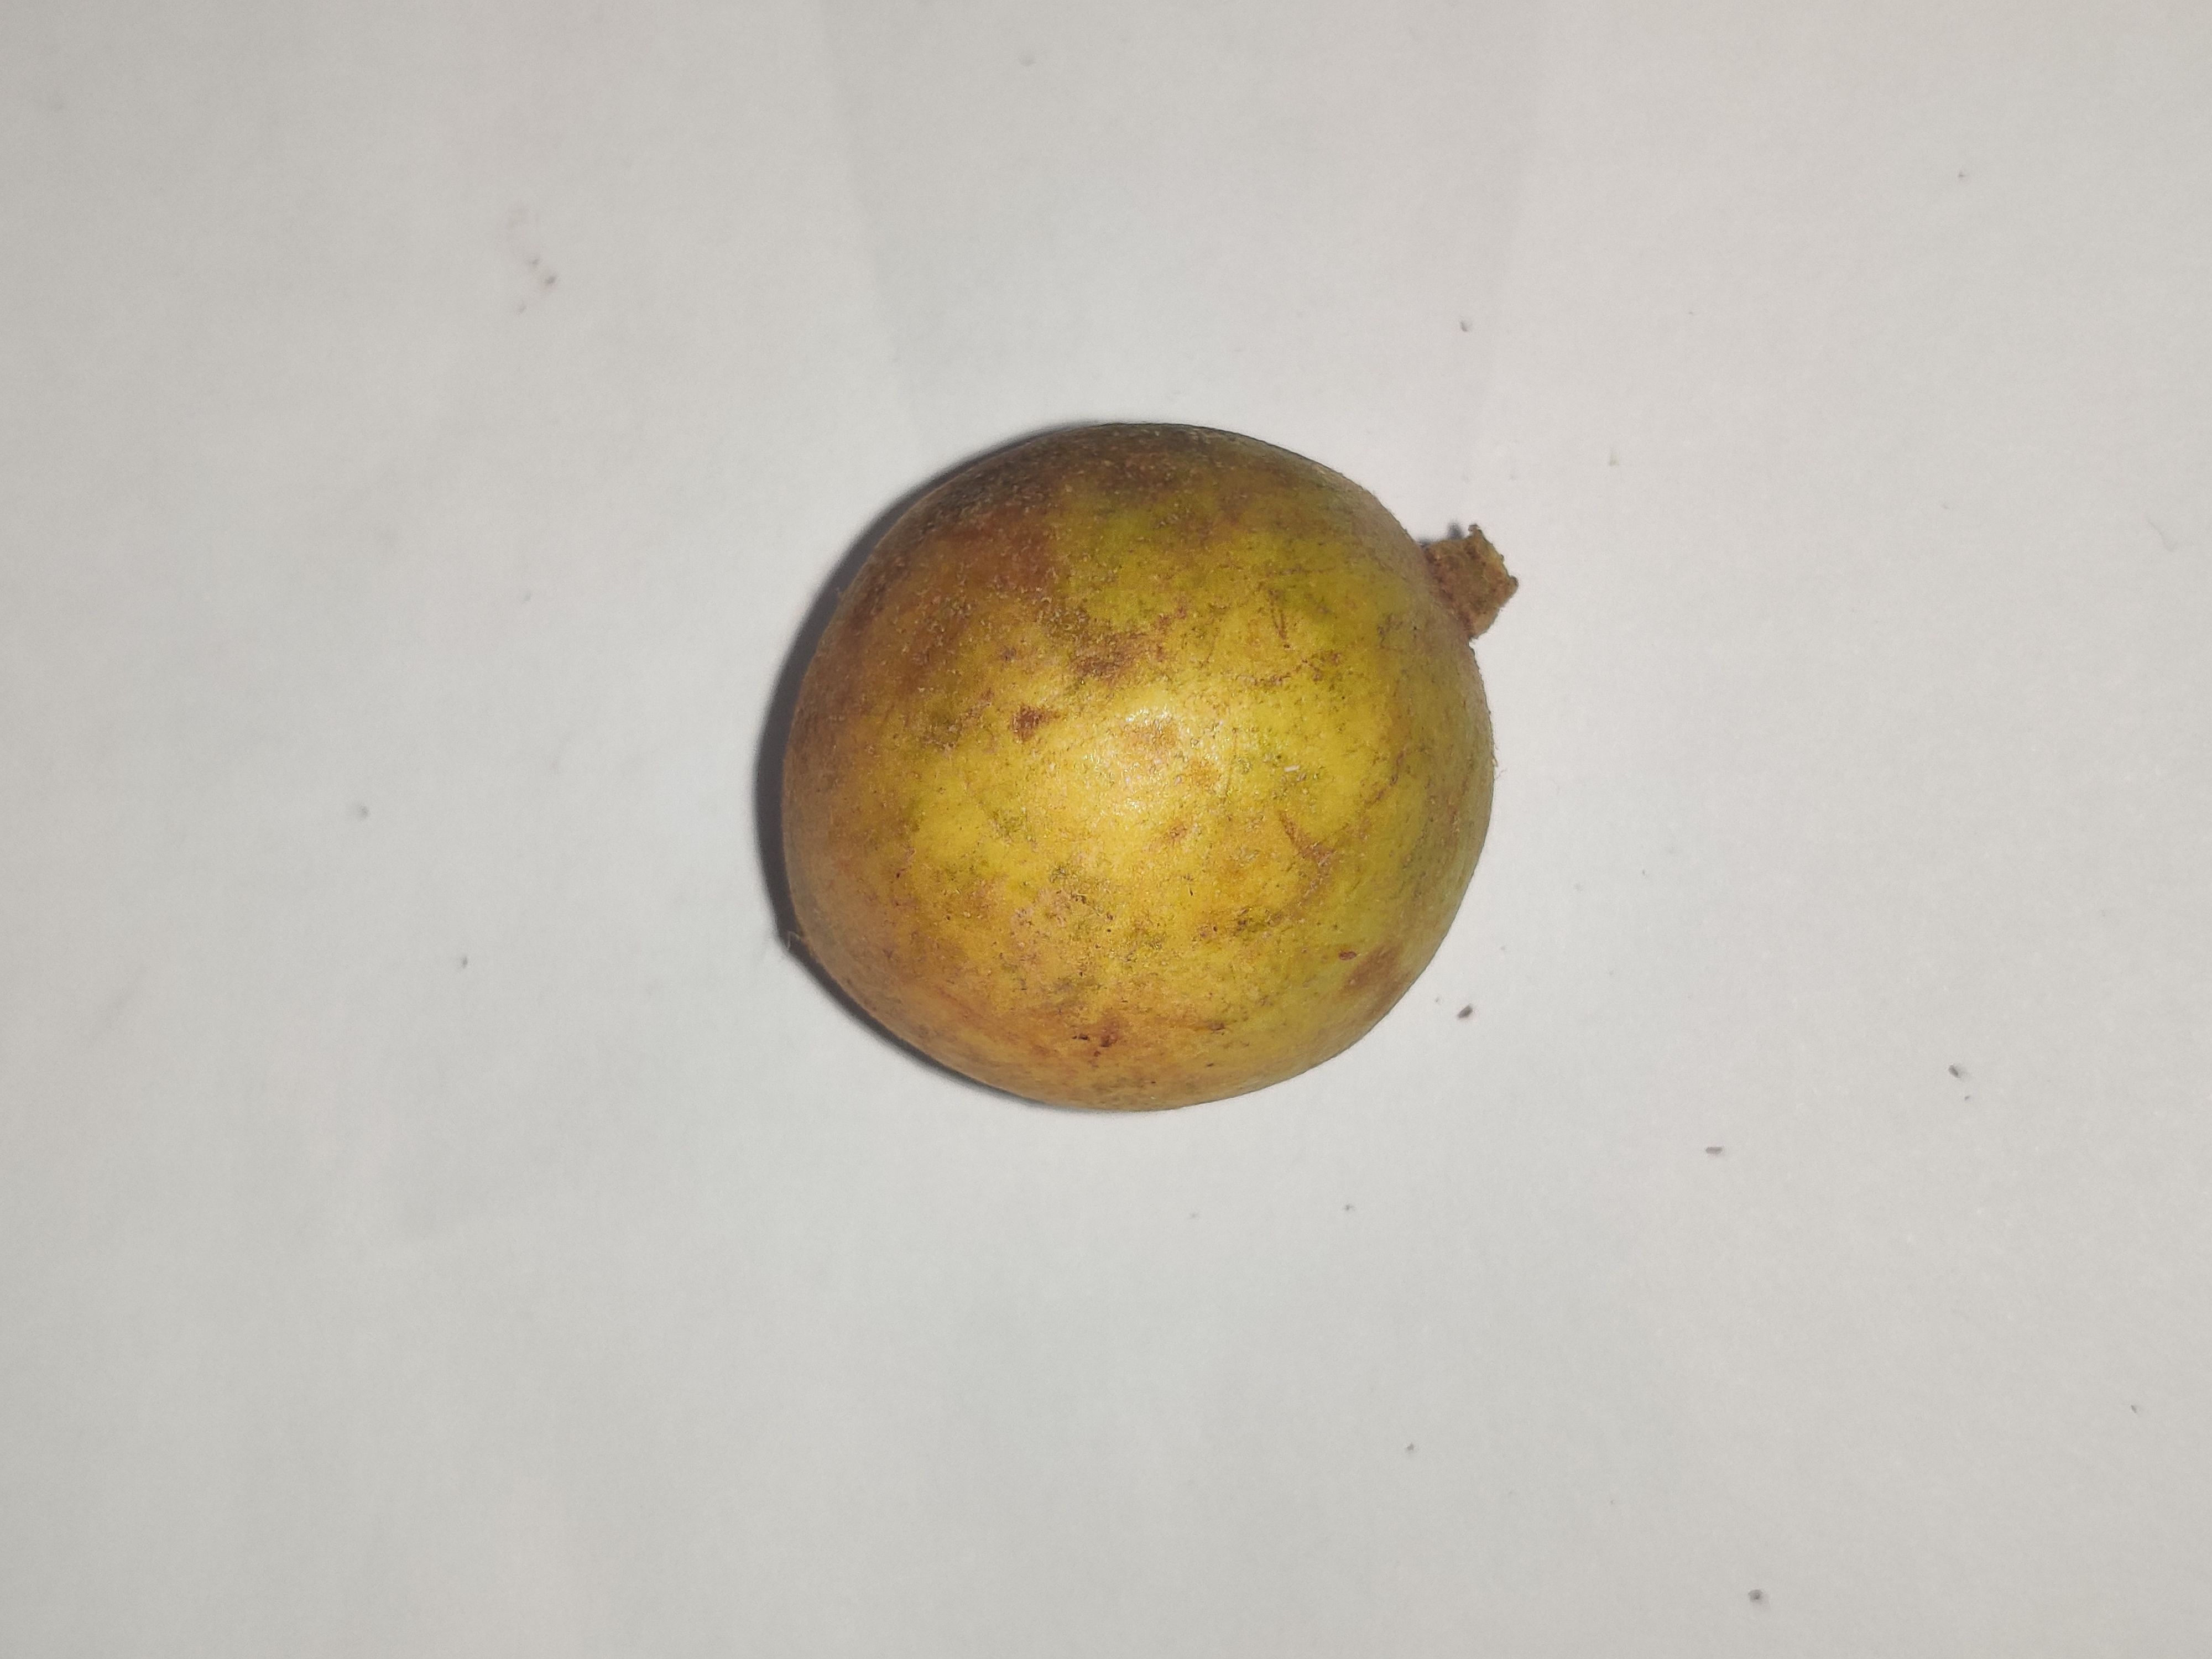
Fruit: burmese-grape
Grade: 1st-grade